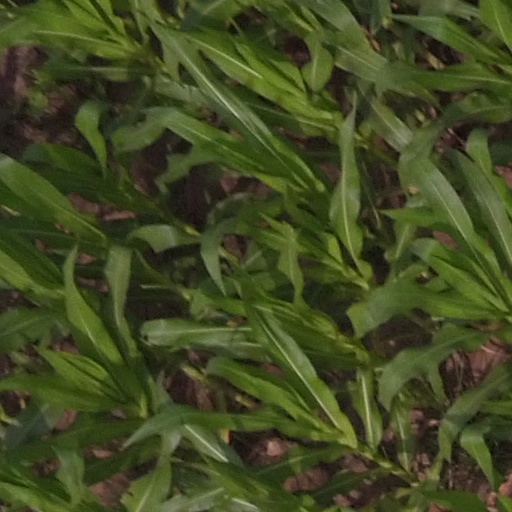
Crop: maize; corn